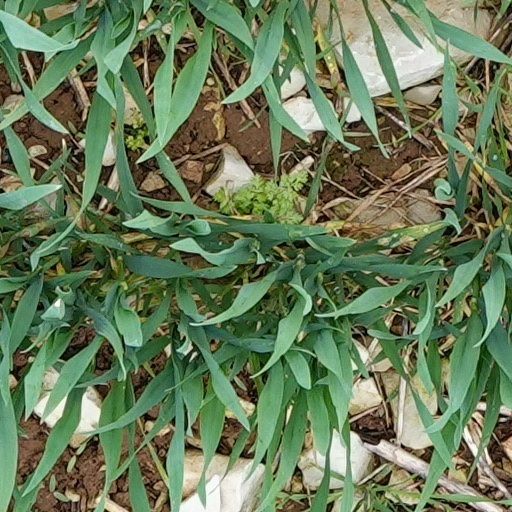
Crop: wheat